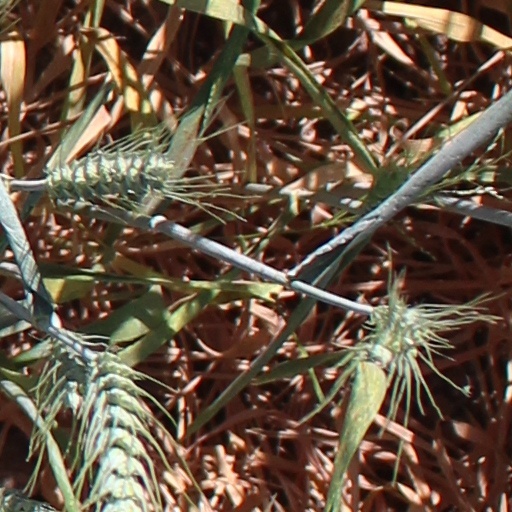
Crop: wheat